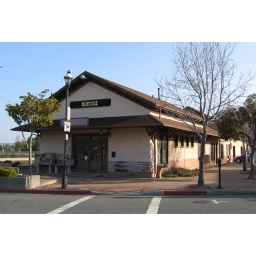
Southern Pacific station built in 1876. The Amtrak sign on the pole is for the new station behind me.